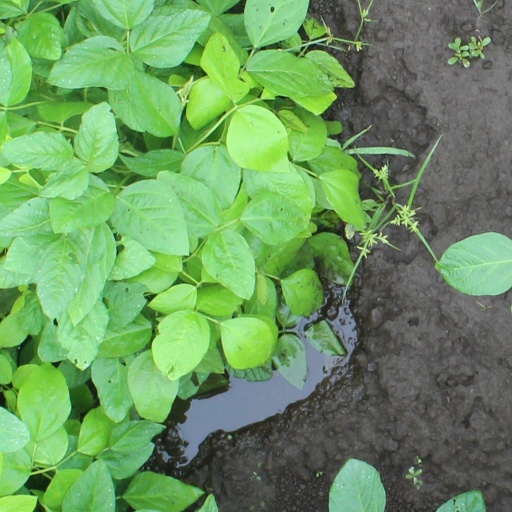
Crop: soybean